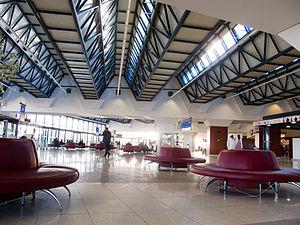
L'aéroport international d'Alger-Houari-Boumédiène, anciennement aéroport d'Alger-Maison Blanche, communément appelé « Alger-Houari-Boumédiène », est un aéroport algérien, situé sur la commune de Dar El Beïda à 16 km à l'est d'Alger. Premier aéroport algérien par son importance, il est désigné troisième meilleur aéroport d'Afrique en 2015, classement déterminé par un vote des voyageurs et basé sur l'expérience globale dans l'aéroport.